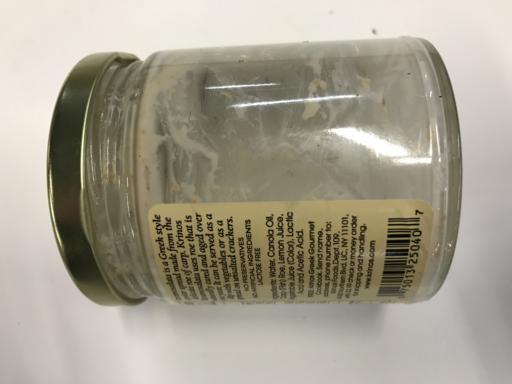
Label: glass